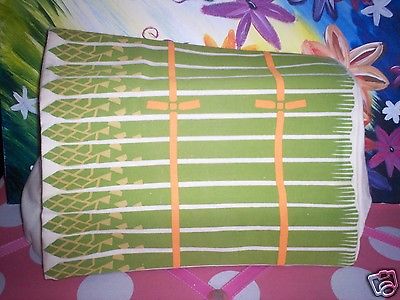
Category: toaster